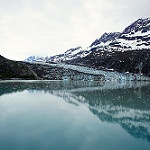
Scene: Outdoor